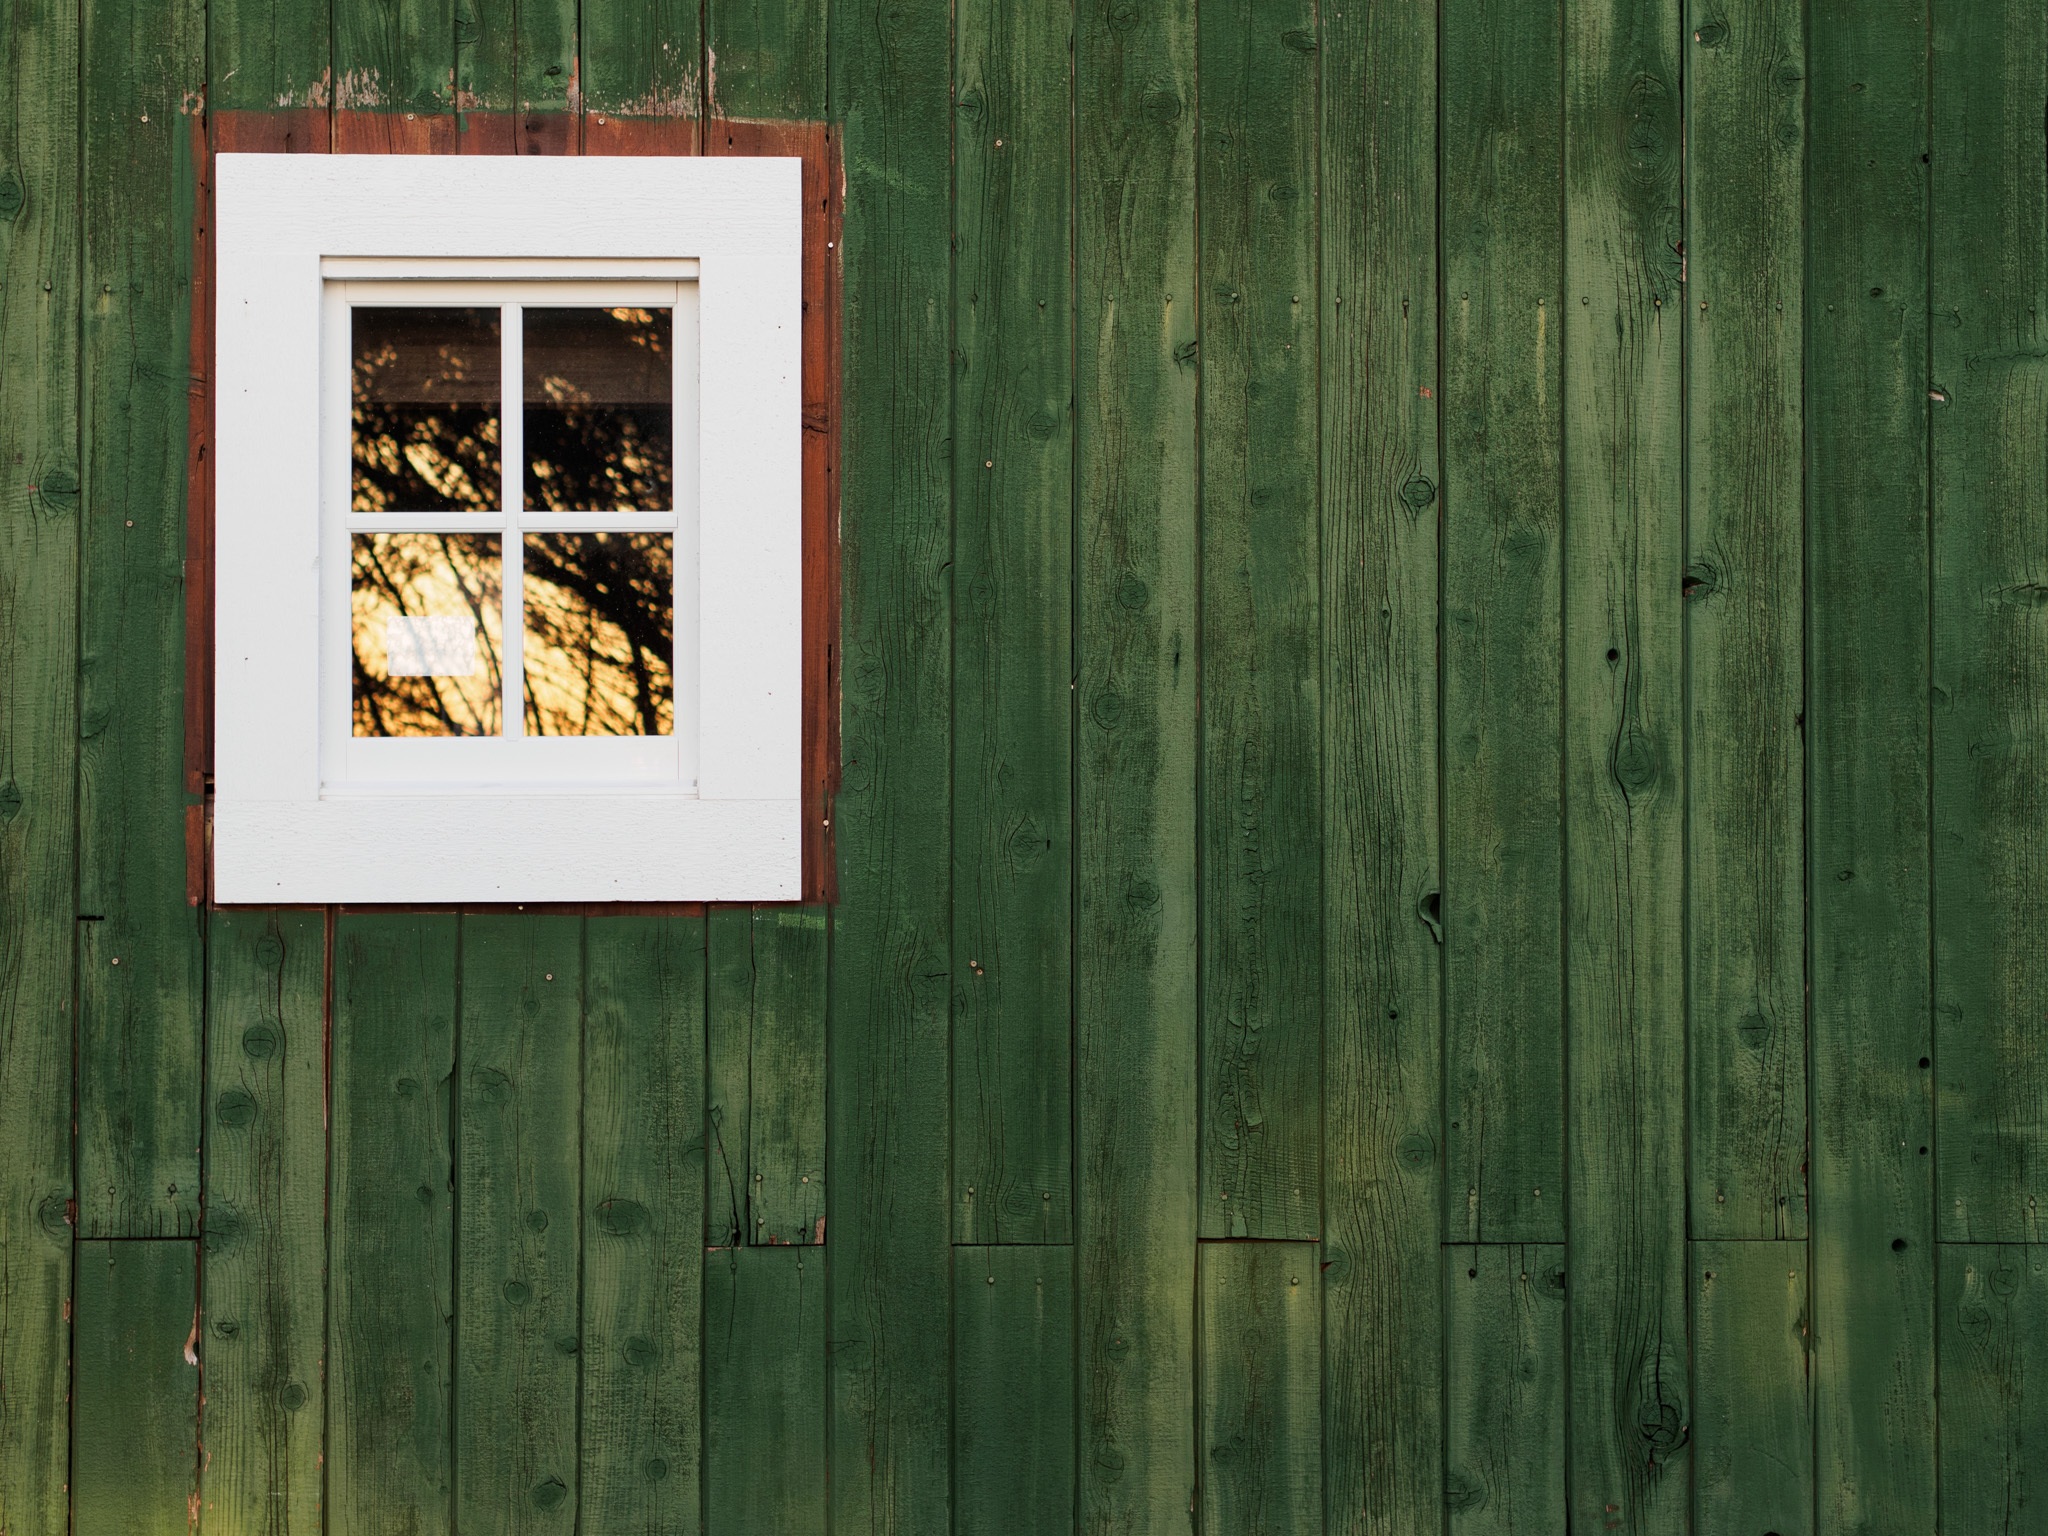
wood, farm, vintage, house, texture, window, building, old, barn, wall, rustic, green, color, frame, facade, door, interior design, design, outdoor structure